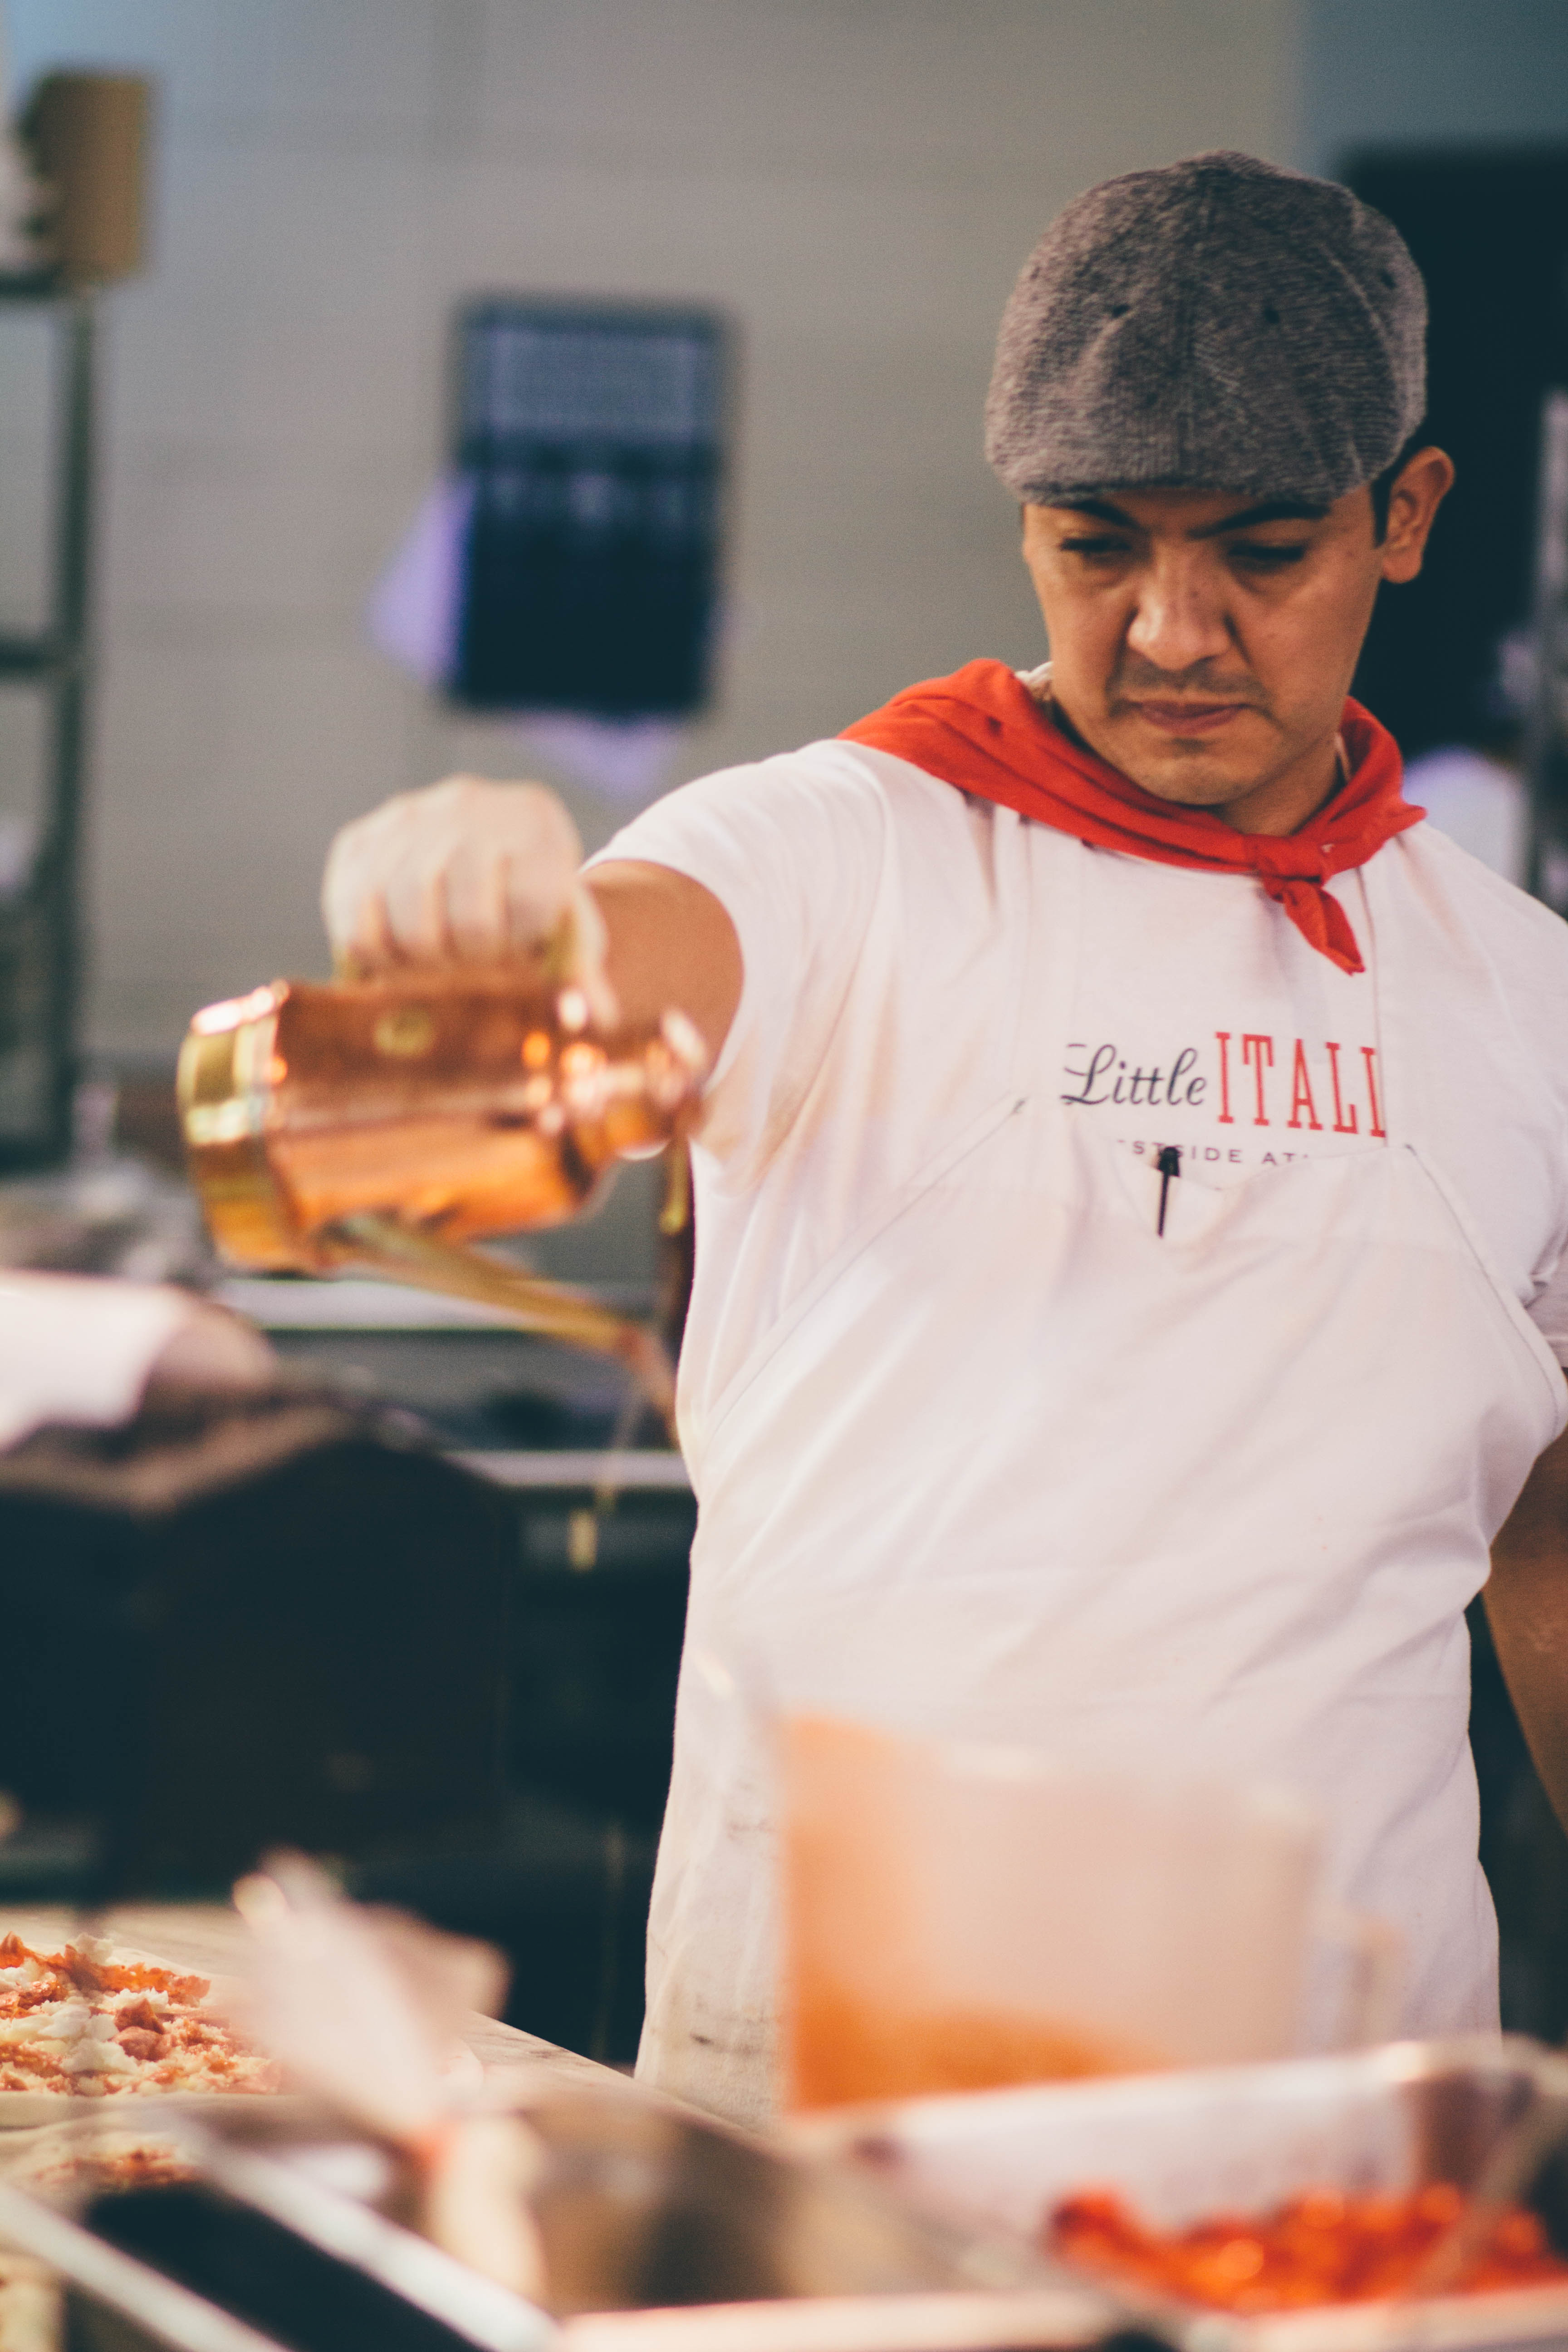
person, meal, food, cooking, professional, profession, cuisine, chef, cook, taste, sense